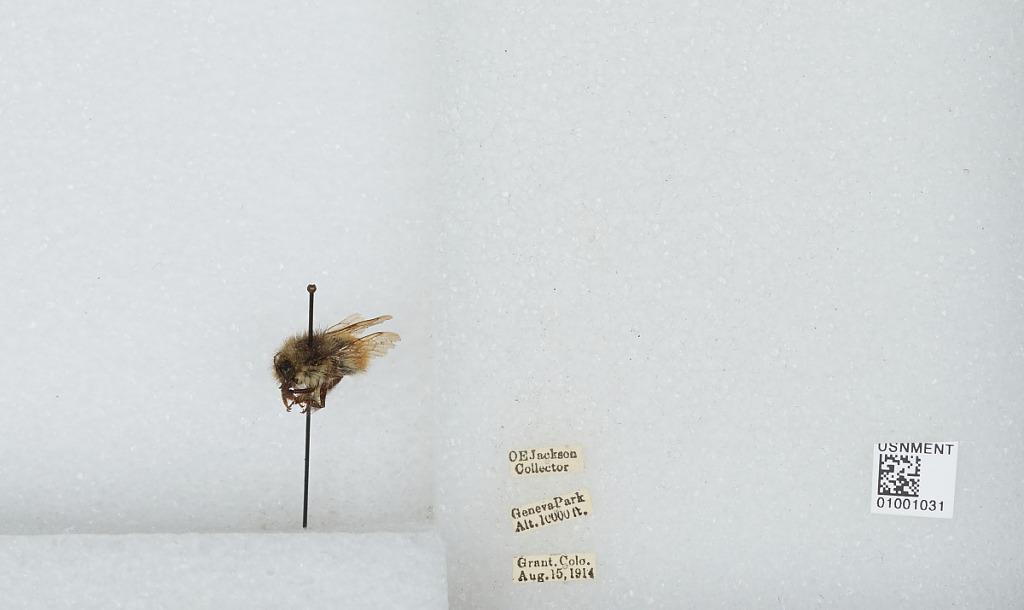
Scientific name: Bombus (Pyrobombus) flavifrons Cresson
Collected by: O. Jackson
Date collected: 1914-8-15
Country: United States
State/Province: Colorado
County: Park
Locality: Geneva Park, Grant
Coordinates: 39.5178, -105.727